Federico Bonaventura

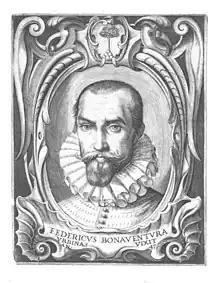

Federico Bonaventura (24 August 1555 – 25 March 1602) was an Italian nobleman, natural philosopher and Renaissance humanist. Among his contributions was an Aristotelian view of meteorology, particularly the winds. In a posthumously published work "Delle ragion di stato" (1623), he examined the role of a secular state.